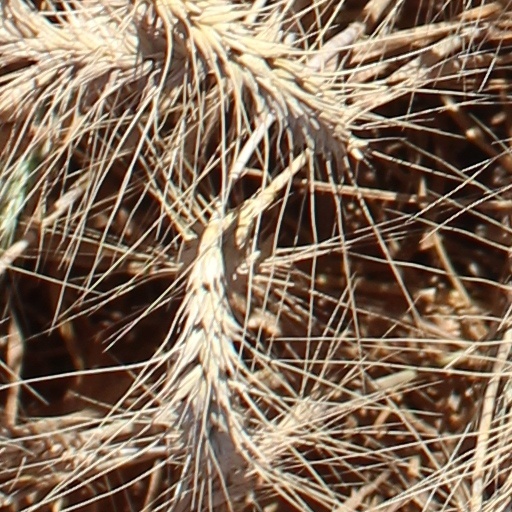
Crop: wheat